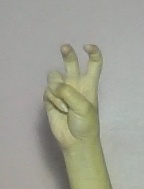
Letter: toot